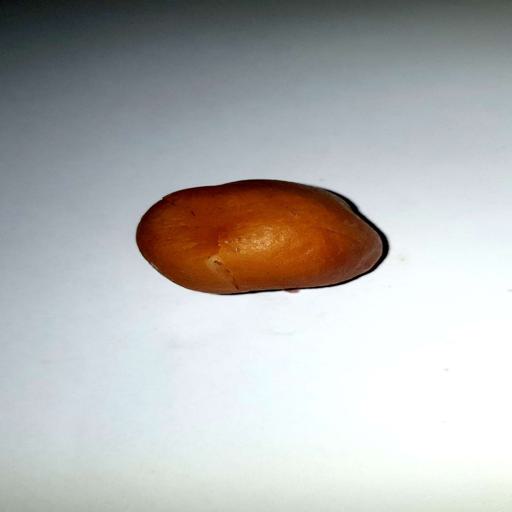
Label: bruised